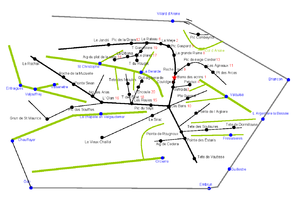
Carte schématique des Écrins
Le massif des Écrins est un grand massif montagneux des Alpes françaises situé dans les Hautes-Alpes et en Isère.